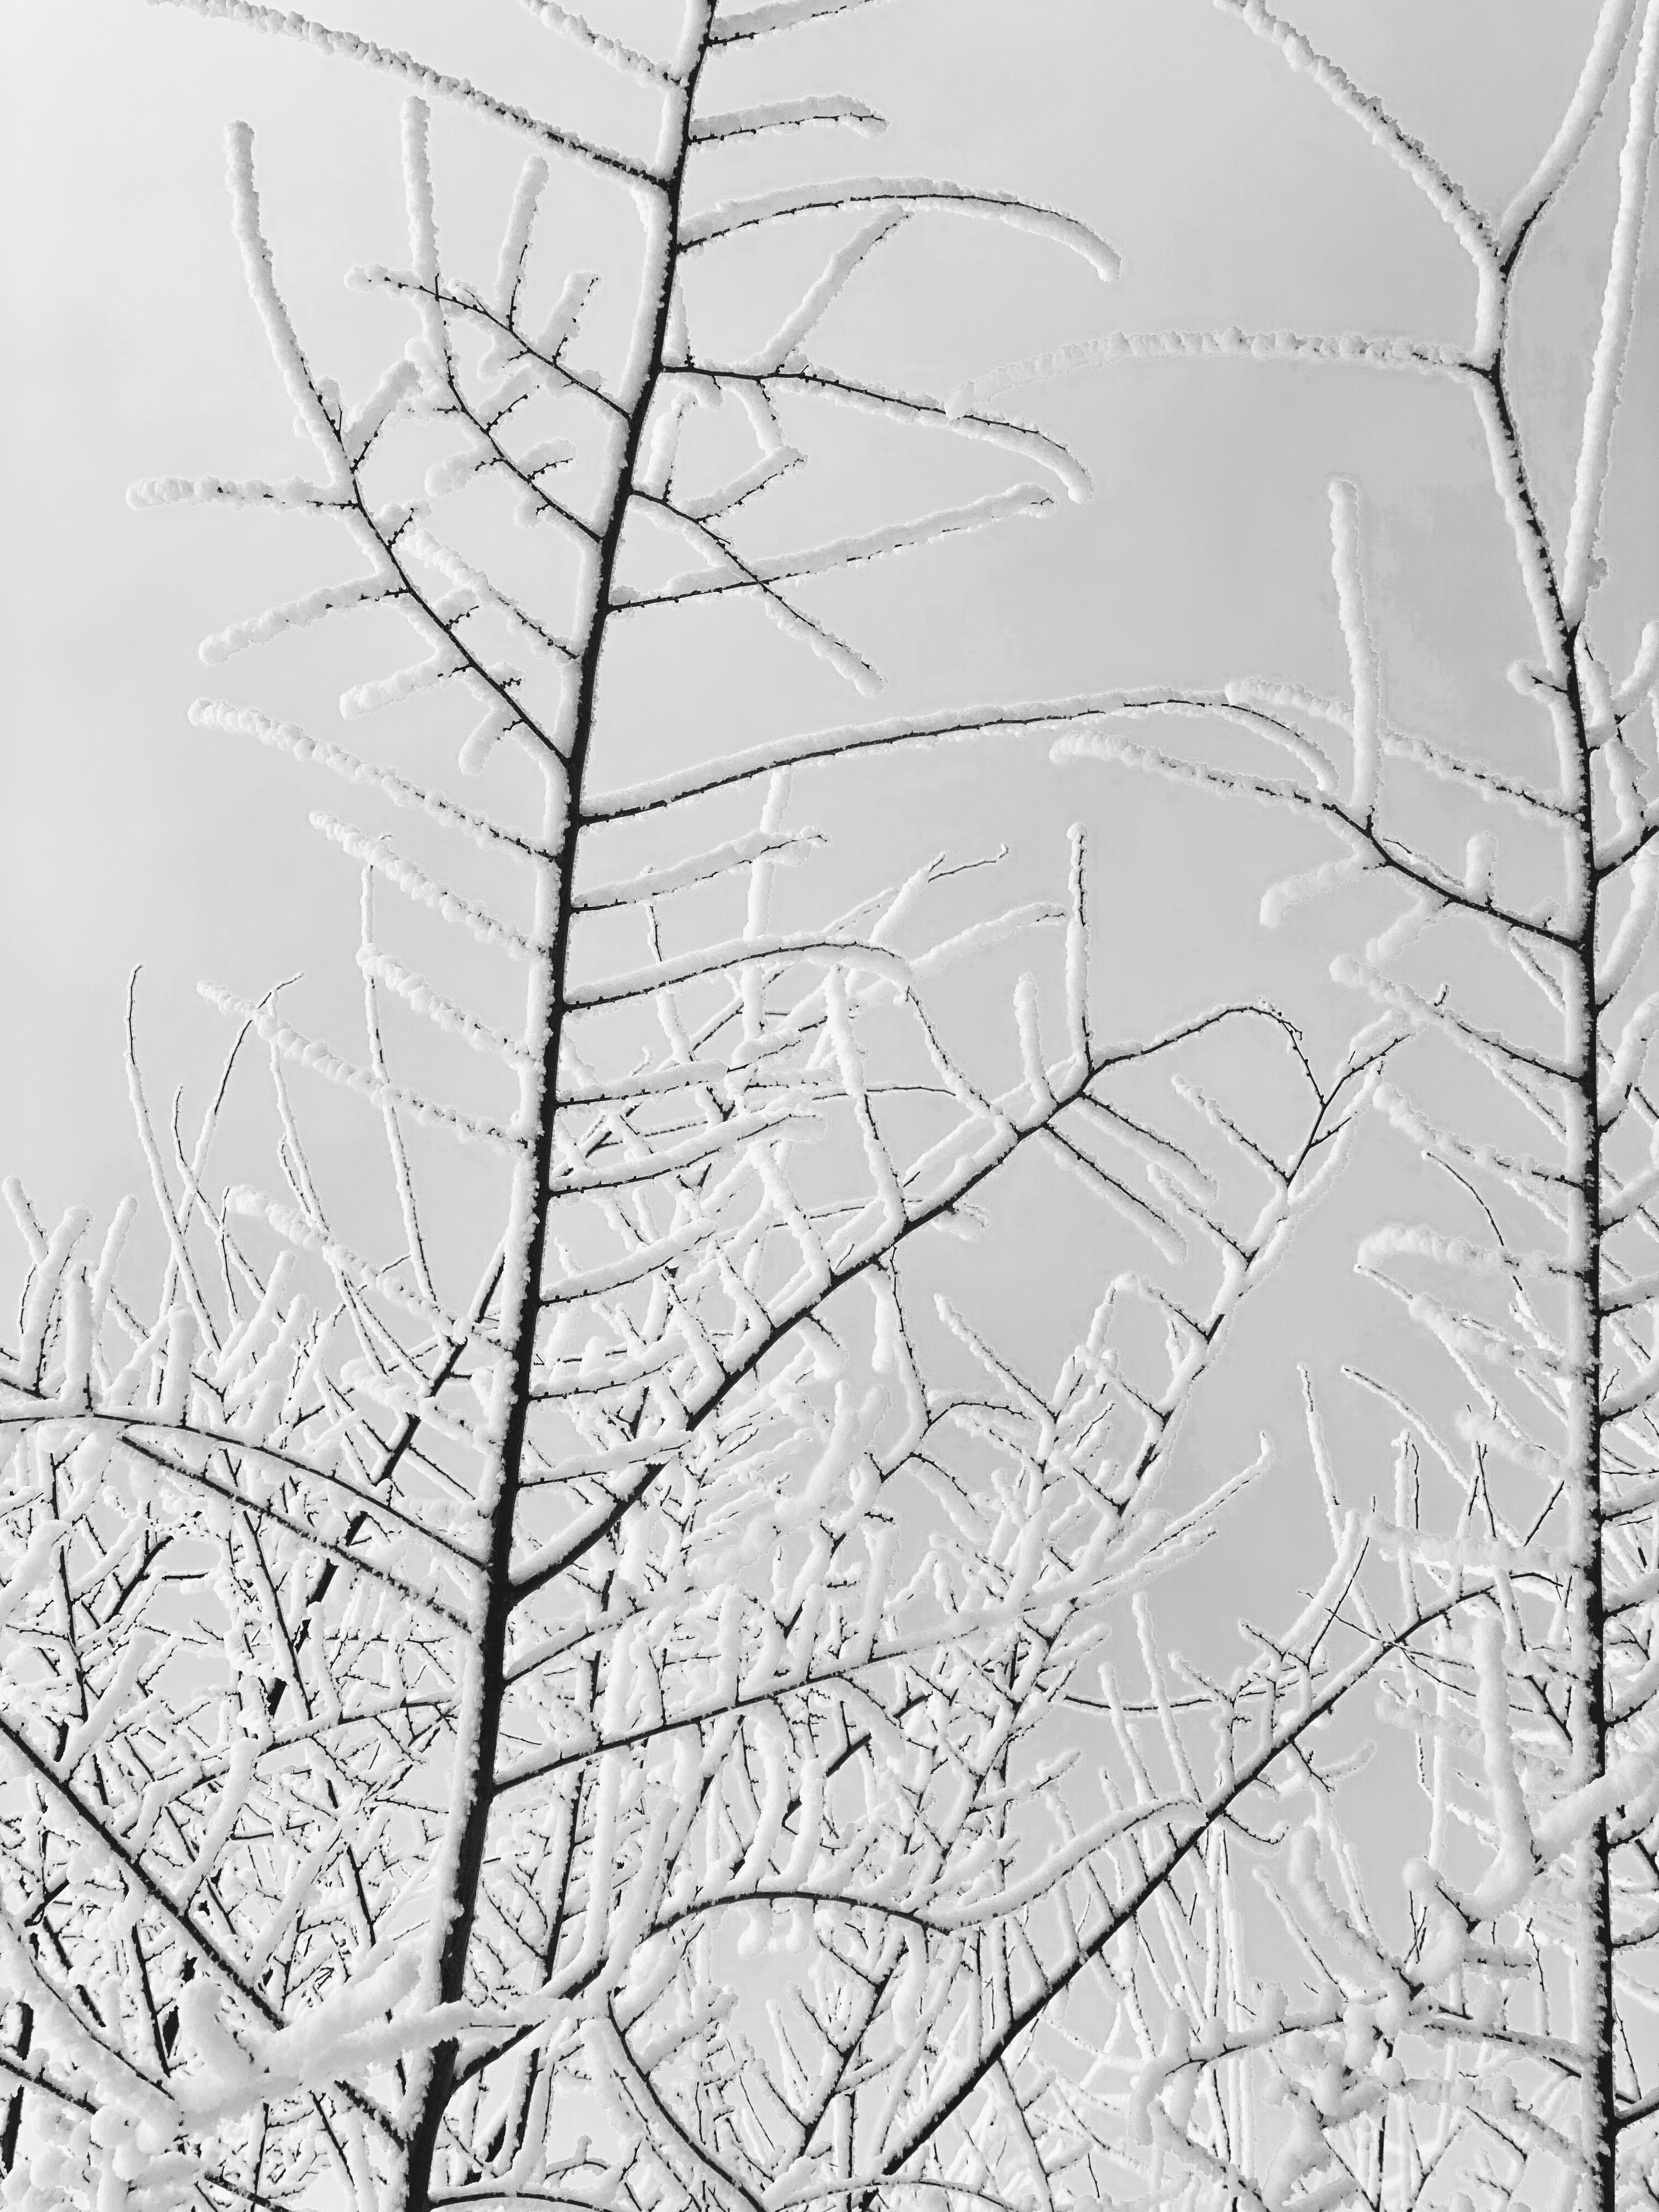
natural, sky, plant, twig, branch, tree, natural landscape, woody plant, trunk, freezing, snow, Tints and shades, monochrome photography, monochrome, grass, pattern, winter, event, wood, plant stem, frost, rectangle, precipitation